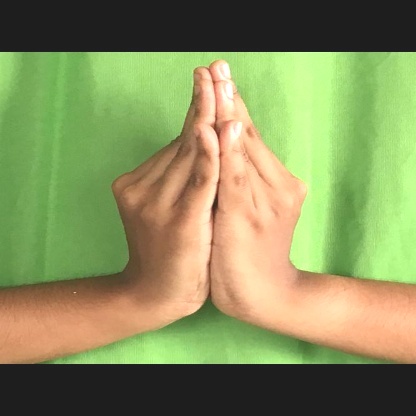
Mudra: Kapotham